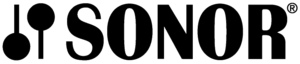
Sonor est un fabricant allemand d'instruments de percussions créé en 1875 à Weißenfels, sur la Saale.